Answer in natural language. Is countertop l x to the left of wooden stool? Choose between the following options: no or yes
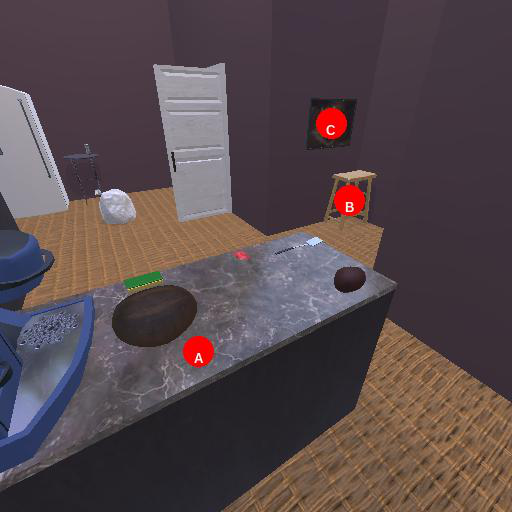
<answer>yes</answer>